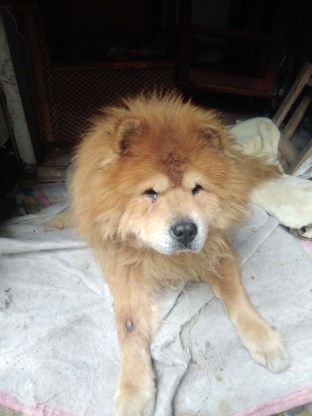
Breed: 329-n000119-chow